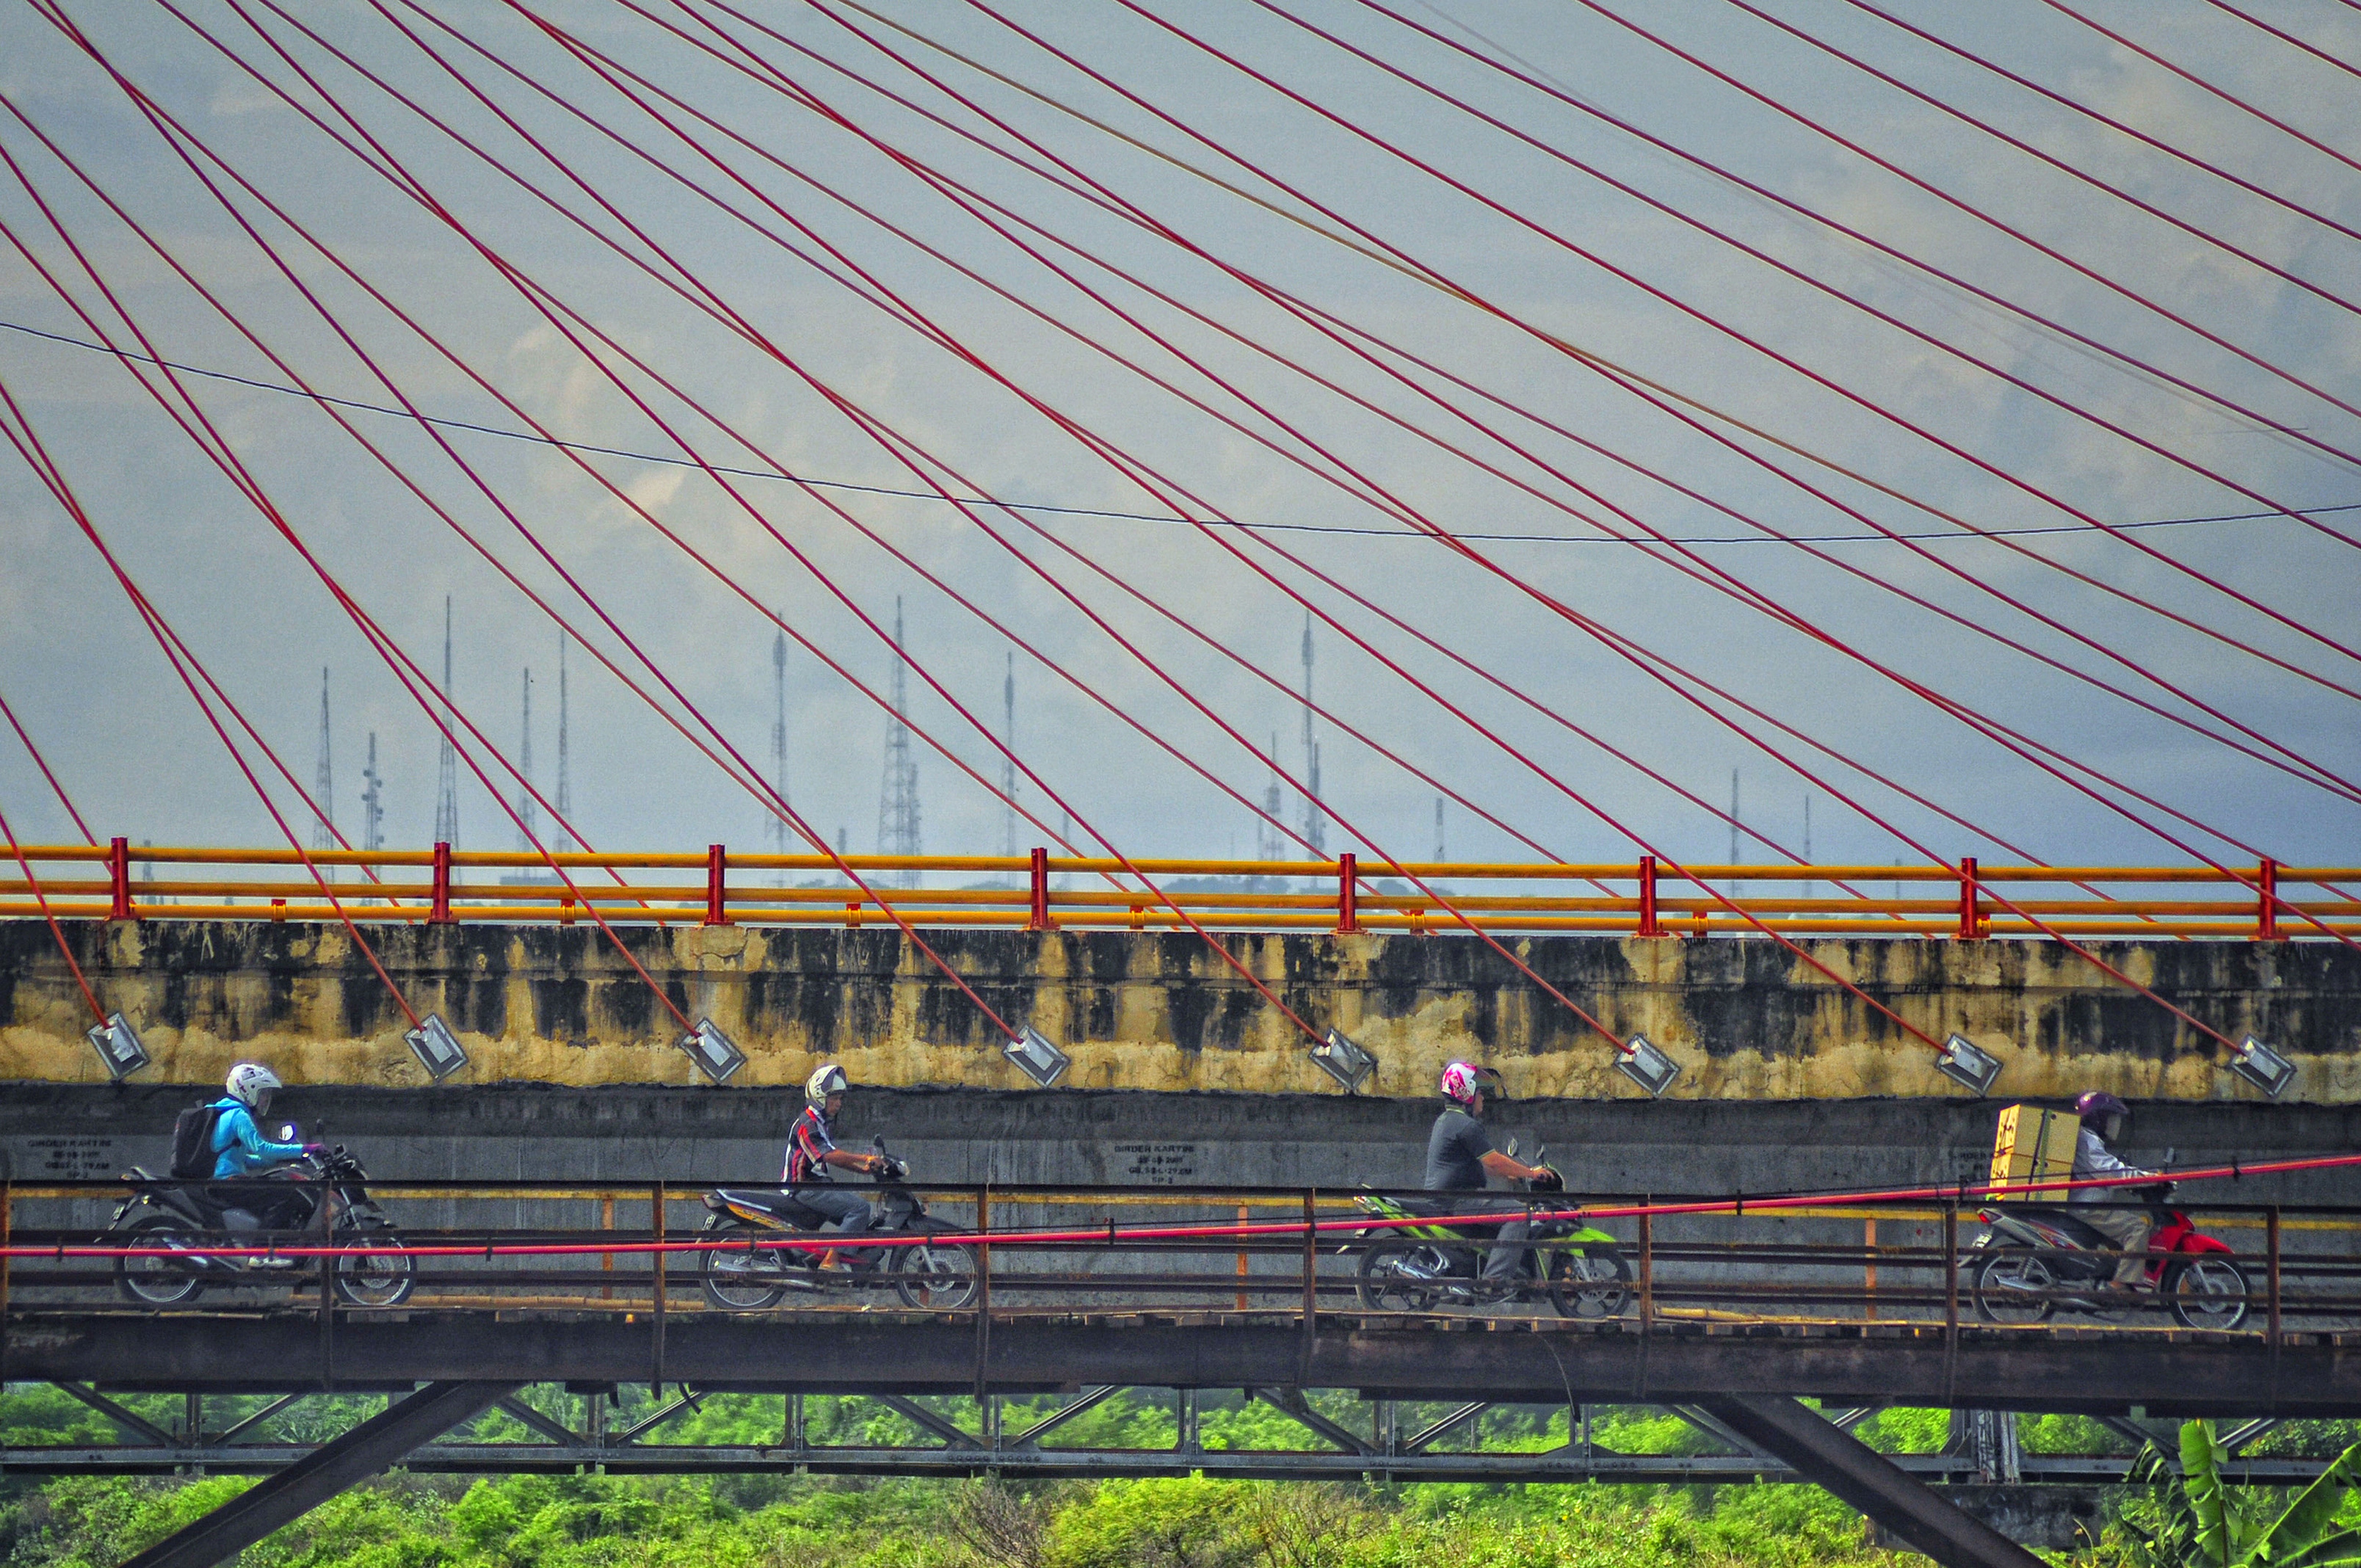
man, structure, track, bridge, train, overpass, transport, line, vehicle, train station, stadium, motor, race track, rail transport, indonesian, semarang, central java, rolling stock, sport venue, railroad car